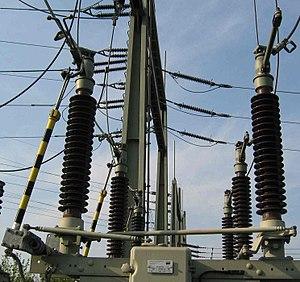
Sectionneur de 110kV ouvert
Le sectionneur est un appareil électromécanique permettant de séparer, de façon mécanique, un circuit électrique et son alimentation, tout en assurant physiquement une distance de sectionnement satisfaisante électriquement. L'objectif peut être d'assurer la sécurité des personnes travaillant sur la partie isolée du réseau électrique ou bien d'éliminer une partie du réseau en dysfonctionnement pour pouvoir en utiliser les autres parties.